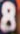
Number: 8